Bianca (Othello)

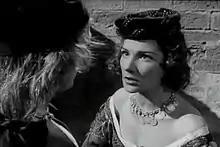
Doris Dowling as Bianca in Orson Welles' 1952 film, "Othello"

Bianca is a fictional character in William Shakespeare's "Othello" (c. 1601–1604). She is Cassio's jealous lover. Despite her brief appearance on stage, Bianca plays a significant role in the progress of Iago's scheme to make Othello believe that his wife Desdemona is cheating on him with Cassio.